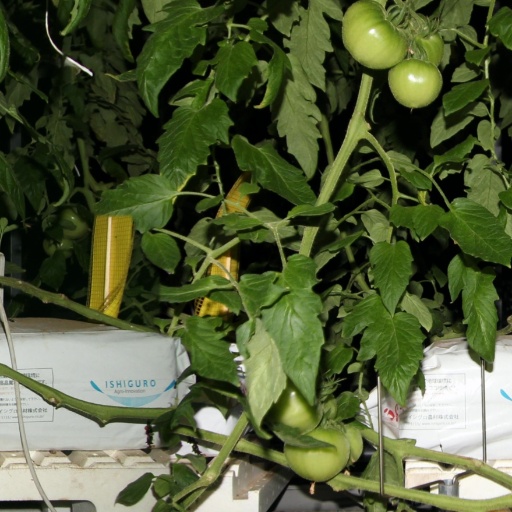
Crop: tomato